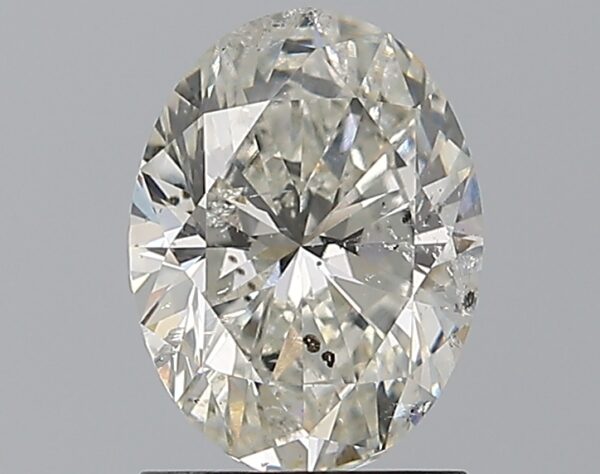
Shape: oval
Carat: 1.5
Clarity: SI2
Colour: H
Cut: VG
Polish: VG
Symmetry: VG
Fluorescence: ST
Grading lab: GIA
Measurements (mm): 8.54 x 6.41 x 4.14